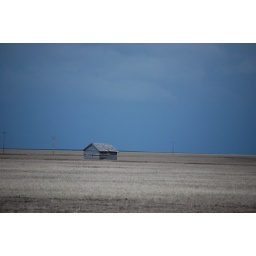
barn in fallow field